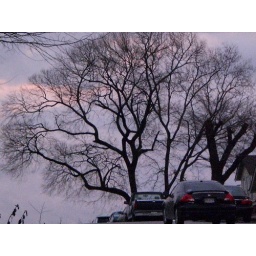
tree in sky w/ cars :P